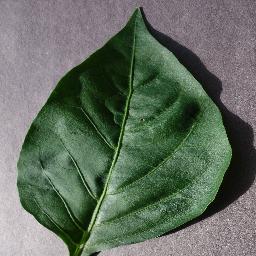
Label: Pepper,_bell___healthy